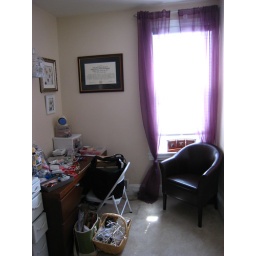
Want to change window to a glass door in 2nd 'bedroom'